Thomas Johnson (judge)

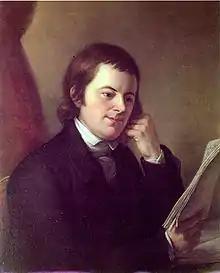
portrait by Charles Willson Peale

Thomas Johnson (November 4, 1732 – October 26, 1819) was an 18th-century American lawyer, politician, and patriot. He was a delegate to the First Continental Congress in 1774, where he signed the Continental Association; commander of the Maryland militia in 1776; and elected first (non-Colonial) governor of Maryland in 1777. Throughout his career, Johnson maintained a personal and political friendship with George Washington, who gave him a recess appointment as an Associate Justice of the Supreme Court in August 1791. Citing poor health, he served only briefly and resigned in January 1793, with the second shortest tenure of any Supreme Court justice.